J. William Middendorf

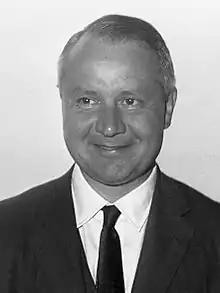
Middendorf in 1969

John William Middendorf II (born September 22, 1924) is an American former diplomat who was the 62nd Secretary of the Navy from 1974 to 1977 and the United States Ambassador to the European Union from 1985 to 1987. He has written books and articles on politics, security, and history.